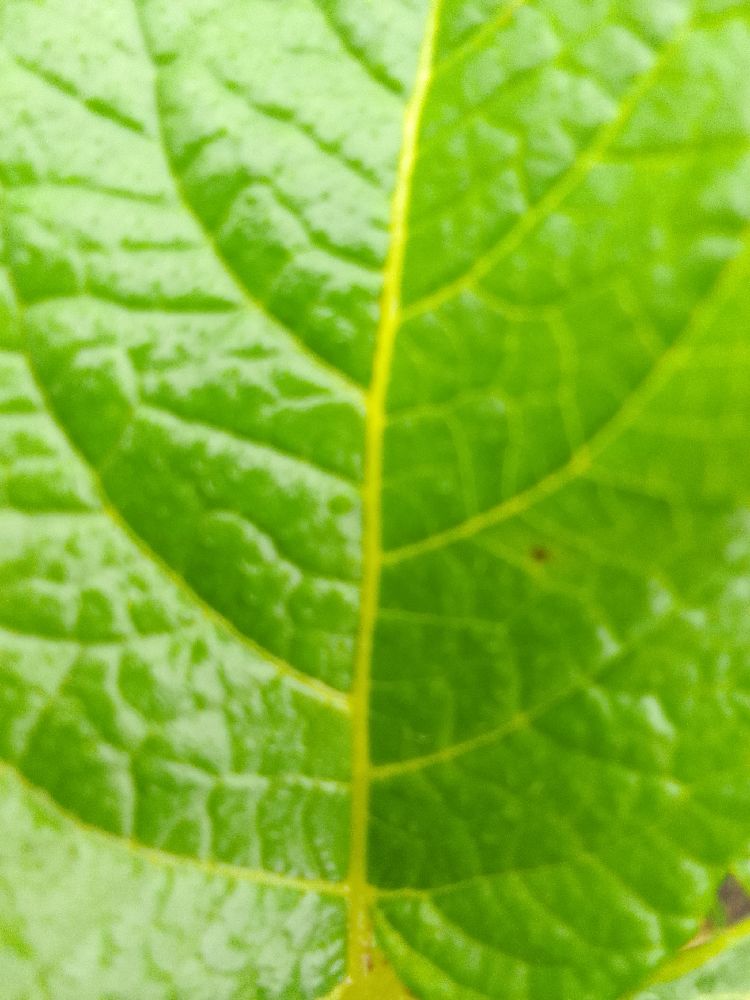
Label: Healthy